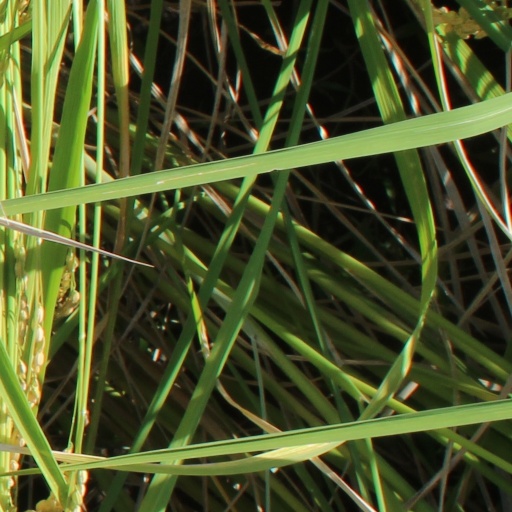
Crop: rice